Mawer and Ingle

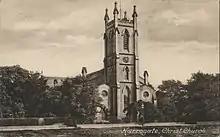
Christ Church Harrogate, before 1914

This was Old St Matthew's Church, Chapel Allerton, Leeds, West Yorkshire. It was built in the mid 18th century, and was replaced 1898–1900 with the current St Matthew's Church. Between 1900 and 1935 this former building was used for meetings, then became unsafe and Old St Matthew's was demolished in 1935, leaving the foundations still visible as of 2017. The present whereabouts of the carved font, reading desk and pulpit of the old church is unknown; they were not transferred to the new building. Its graveyard continued to be used, but was closed in 1974.